RAAF area commands

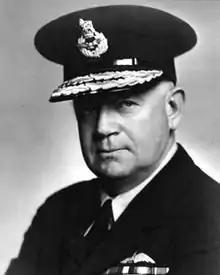
Portrait of man in dark military uniform with pilot's wings on chest, wearing peaked cap with two rows of braid

On the eve of World War II, the Royal Australian Air Force (RAAF) comprised twelve flying squadrons, two aircraft depots and a flying school, situated at five air bases: Point Cook and Laverton in Victoria; Richmond and Rathmines in New South Wales; and Pearce in Western Australia. An air force of this size did not require large-scale operational formations such as wings, groups, or commands, as all units could be directly administered and controlled by RAAF Headquarters in Melbourne. With the onset of war in September 1939, the Australian Air Board decided to implement a decentralised form of command and control, commensurate with an envisioned increase in manpower and units. The RAAF's initial move in this direction was to create Nos. 1 and 2 Groups in November 1939, the former based in Melbourne to control units in Victoria, and the latter in Sydney to control units in New South Wales.